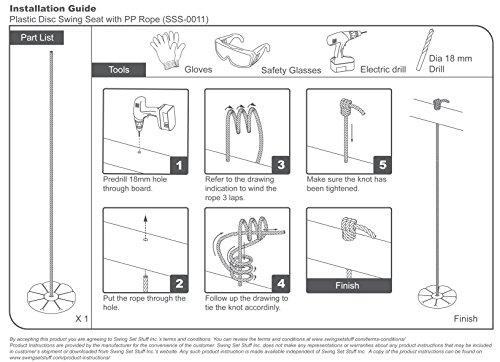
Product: Swing Set Stuff Daisy Disc with SSS Logo Sticker, Blue
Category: Toys & Games | Sports & Outdoor Play | Play Sets & Playground Equipment | Play Set Attachments | Swings
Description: Available in Blue, Green, Red, Pink, and Yellow.
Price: $19.94
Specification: ProductDimensions:11x1x11inches|ItemWeight:2pounds|ShippingWeight:2.55pounds(Viewshippingratesandpolicies)|DomesticShipping:Currently,itemcanbeshippedonlywithintheU.S.andtoAPO/FPOaddresses.ForAPO/FPOshipments,pleasecheckwiththemanufacturerregardingwarrantyandsupportissues.|InternationalShipping:Thisitemisnoteligibleforinternationalshipping.LearnMore|ASIN:B001VY0PFE|Itemmodelnumber:SSS-0011-B|Manufacturerrecommendedage:5-10years